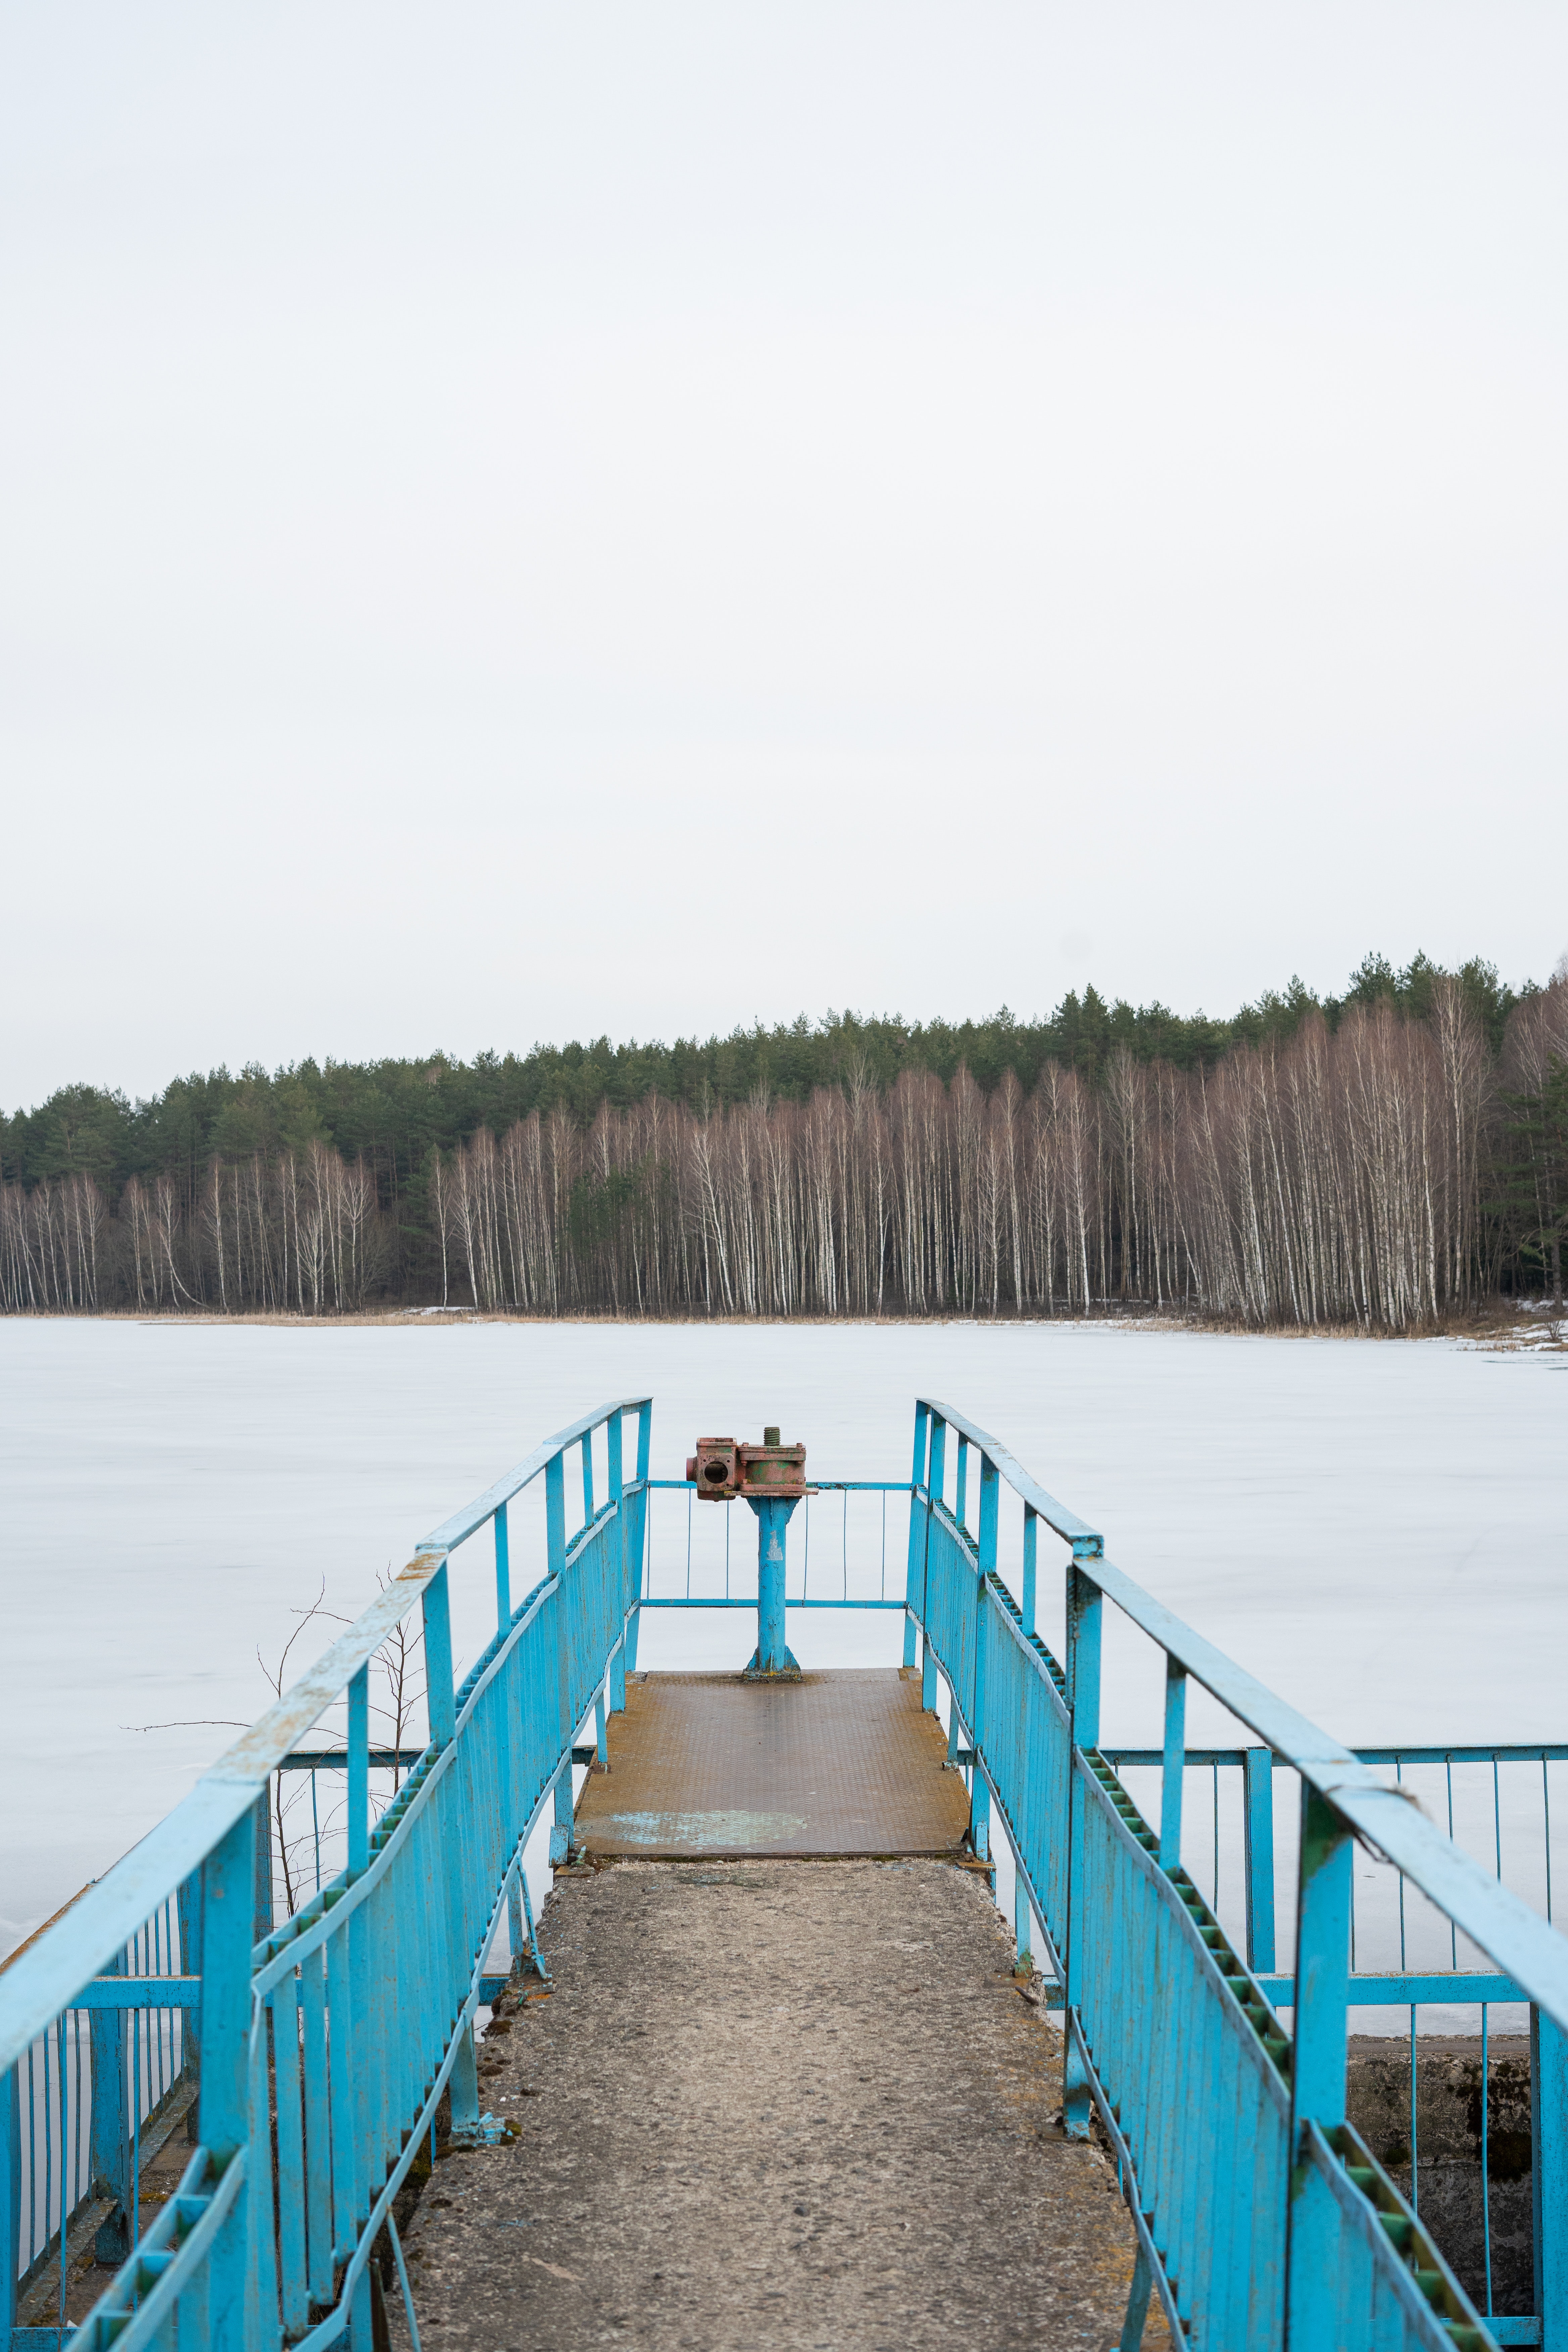
natural, water, sky, water resources, wood, lake, tree, natural landscape, horizon, dock, landscape, waterway, shore, reservoir, symmetry, walkway, bridge, boardwalk, fence, event, reflection, lake district, leisure, pier, nonbuilding structure, ocean, guard rail, sound, loch, winter, channel, bay, inlet, coast, sea, vacation, grass, road, river, fixed link